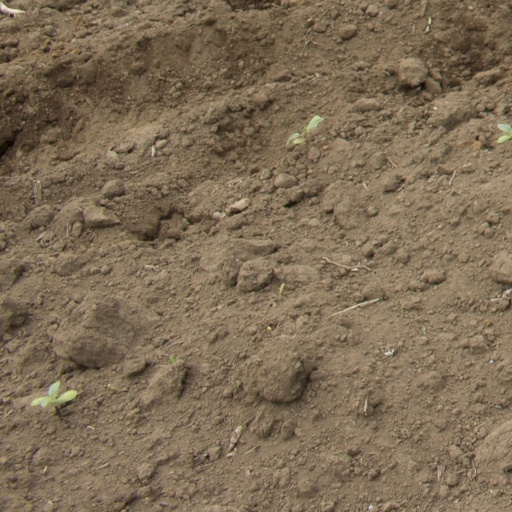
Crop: Jerusalem artichoke